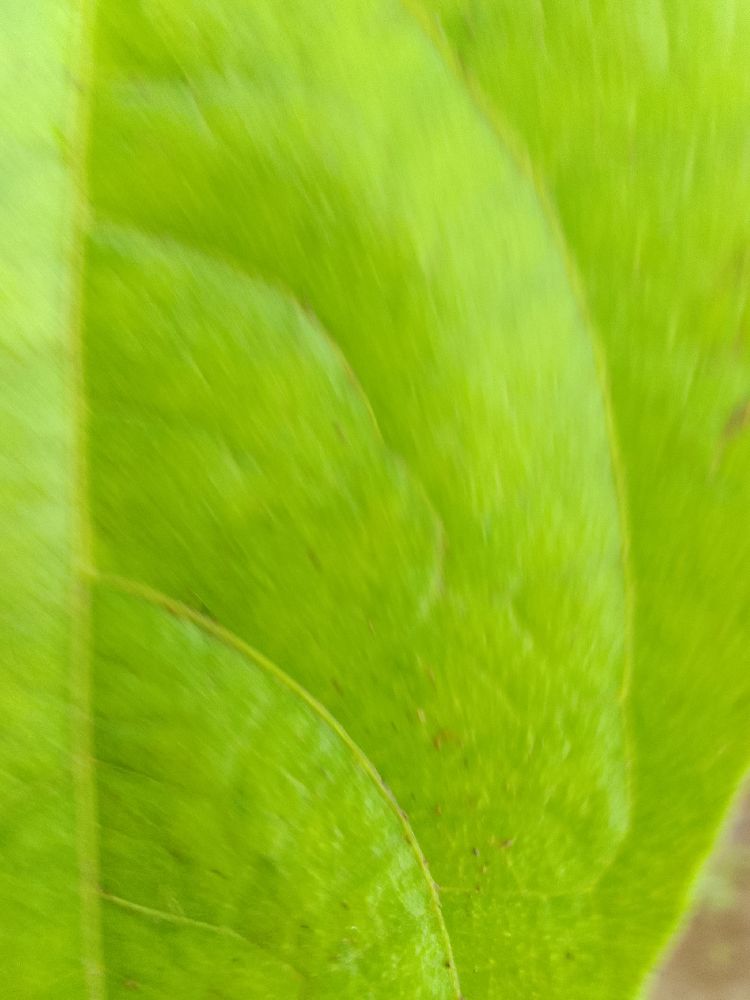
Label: healthy